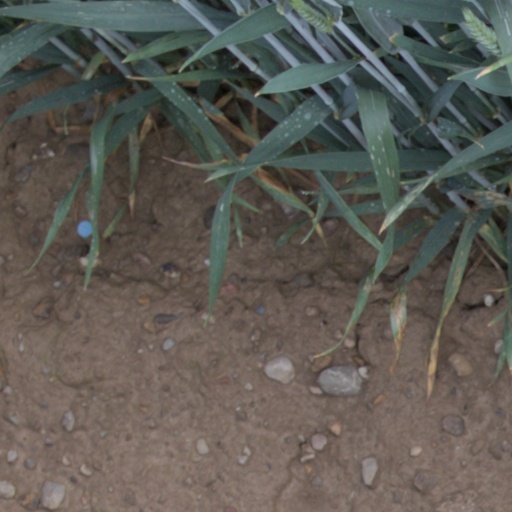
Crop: wheat